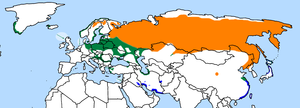
Cette liste de la faune française regroupe les espèces de rapaces peuplant la France métropolitaine.